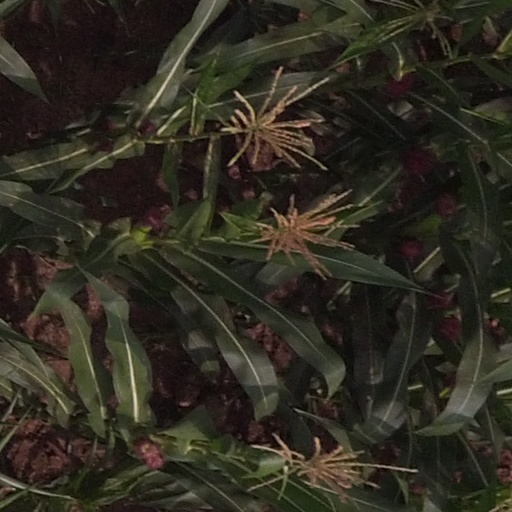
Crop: maize; corn